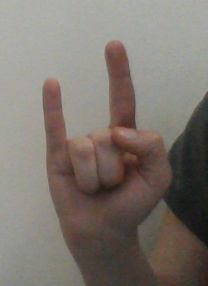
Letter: la